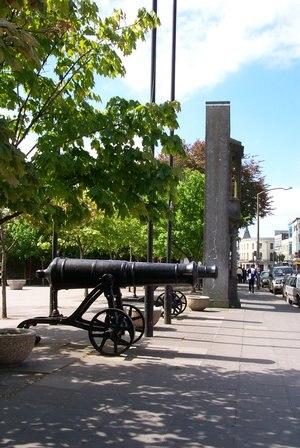
Le Comté de Galway est un comté d'Irlande située sur la côte ouest de l'île dans la province du Connacht.